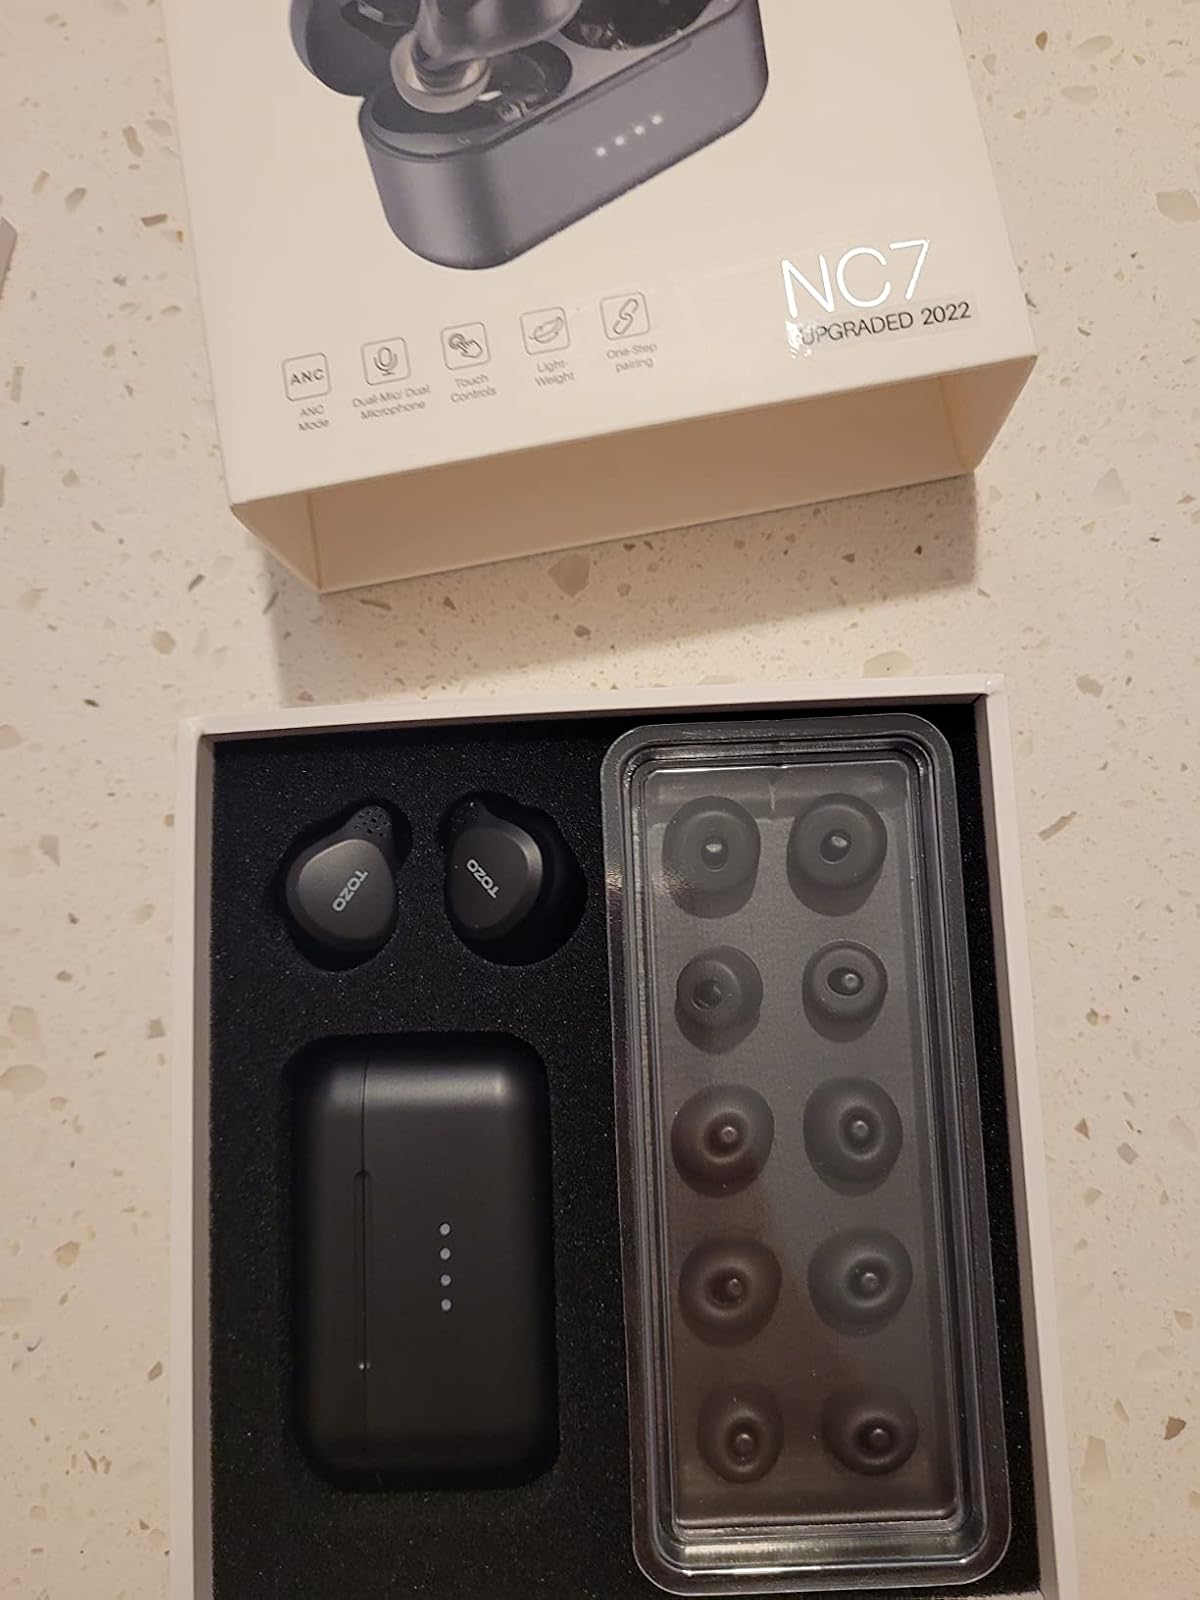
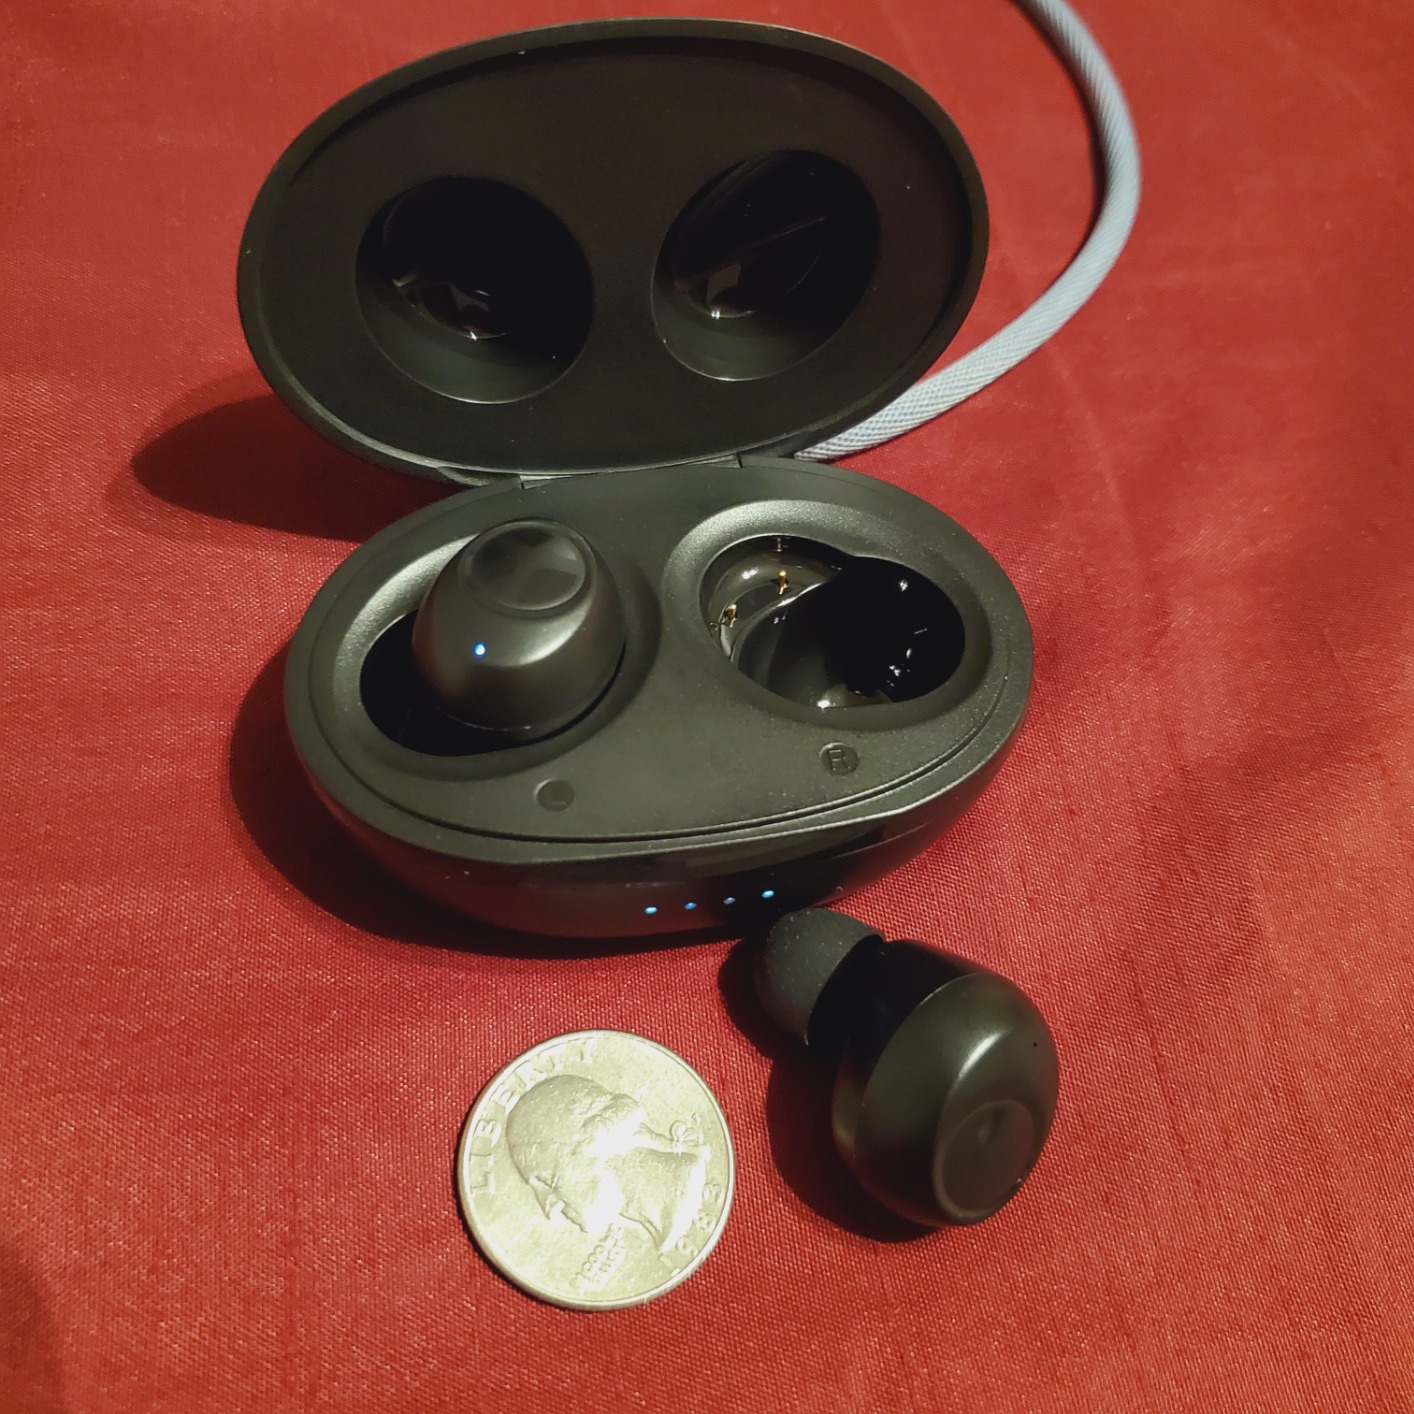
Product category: earbuds
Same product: no